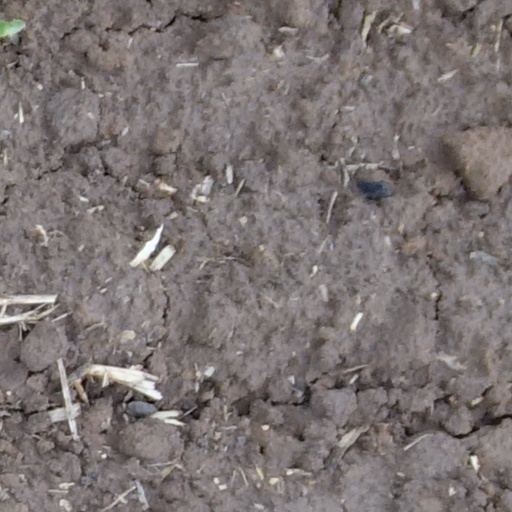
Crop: wheat